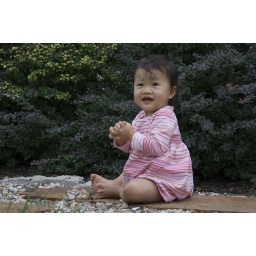
Reagan in pink striped dress in front yard - 43